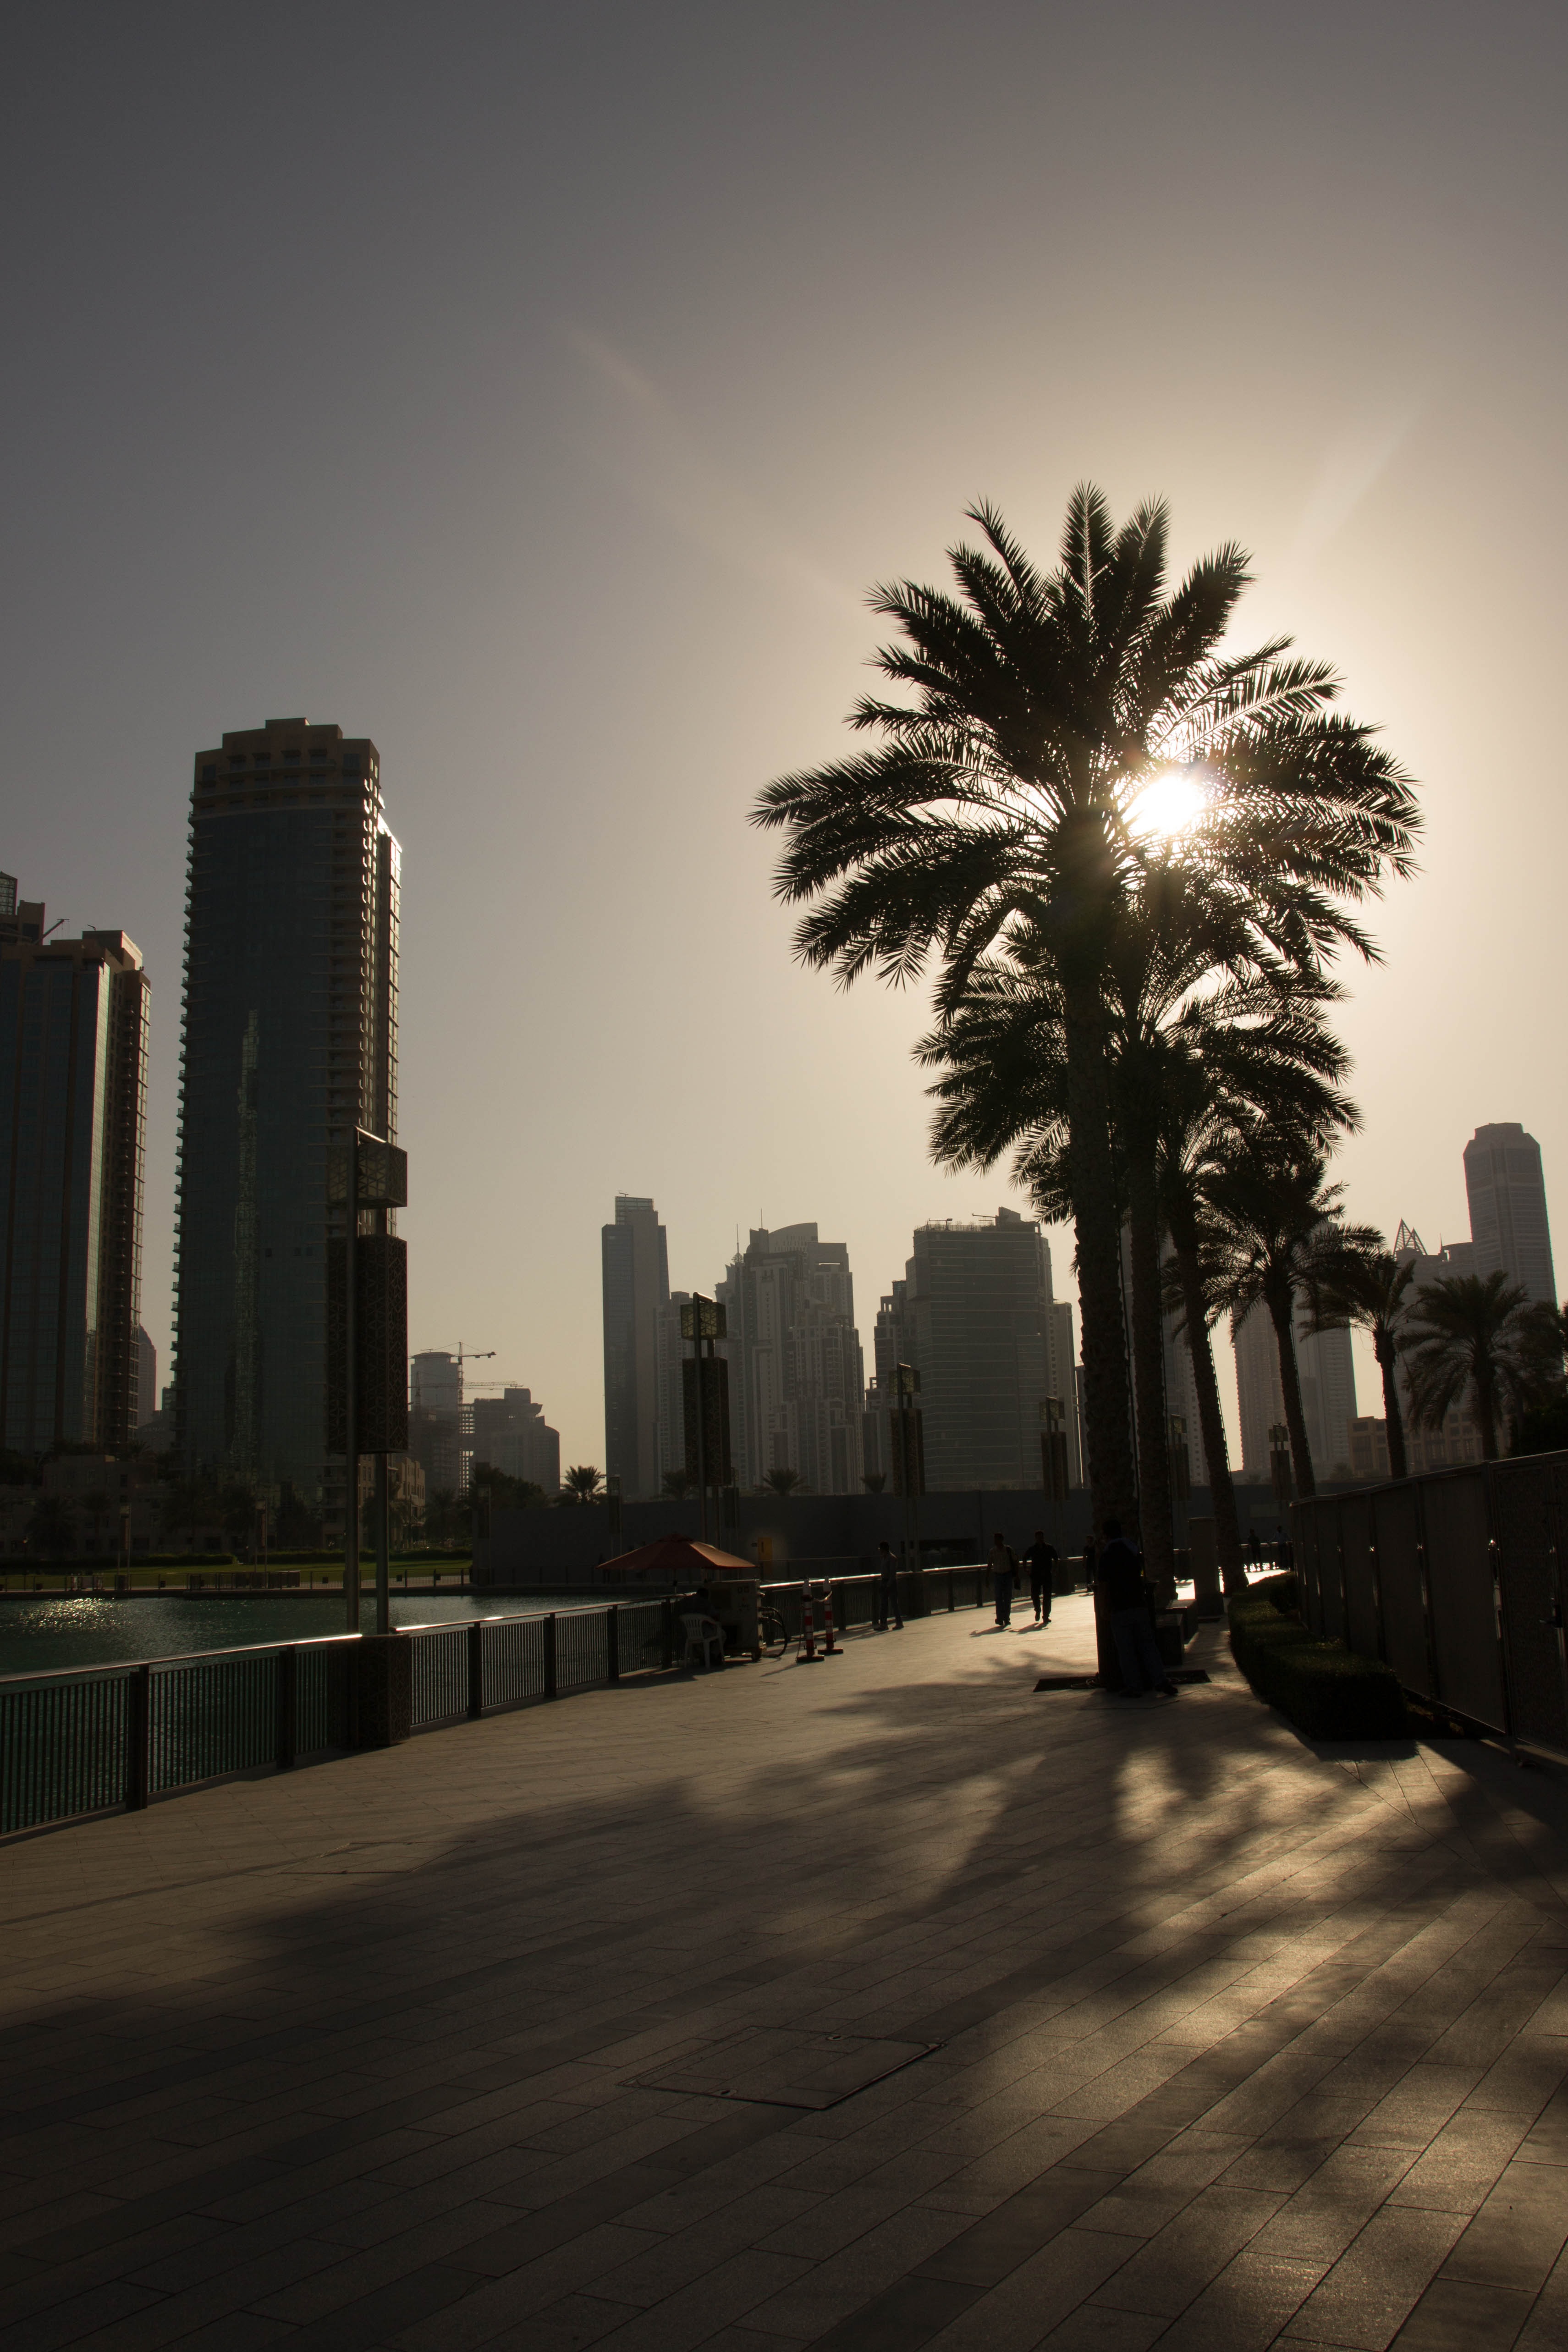
tree, horizon, light, sun, sunset, skyline, night, sunlight, morning, city, skyscraper, cityscape, downtown, dusk, evening, reflection, palm, dubai, darkness, uae, evening sky, setting sun, urban area, arecales